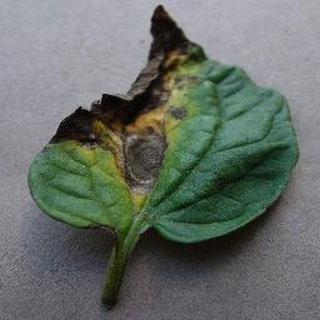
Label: tomato_early_blight